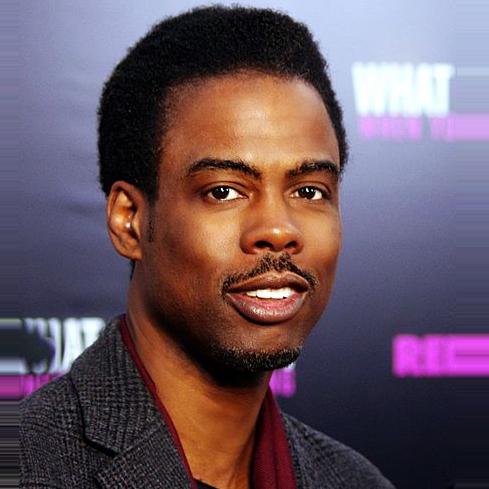
Age: 46